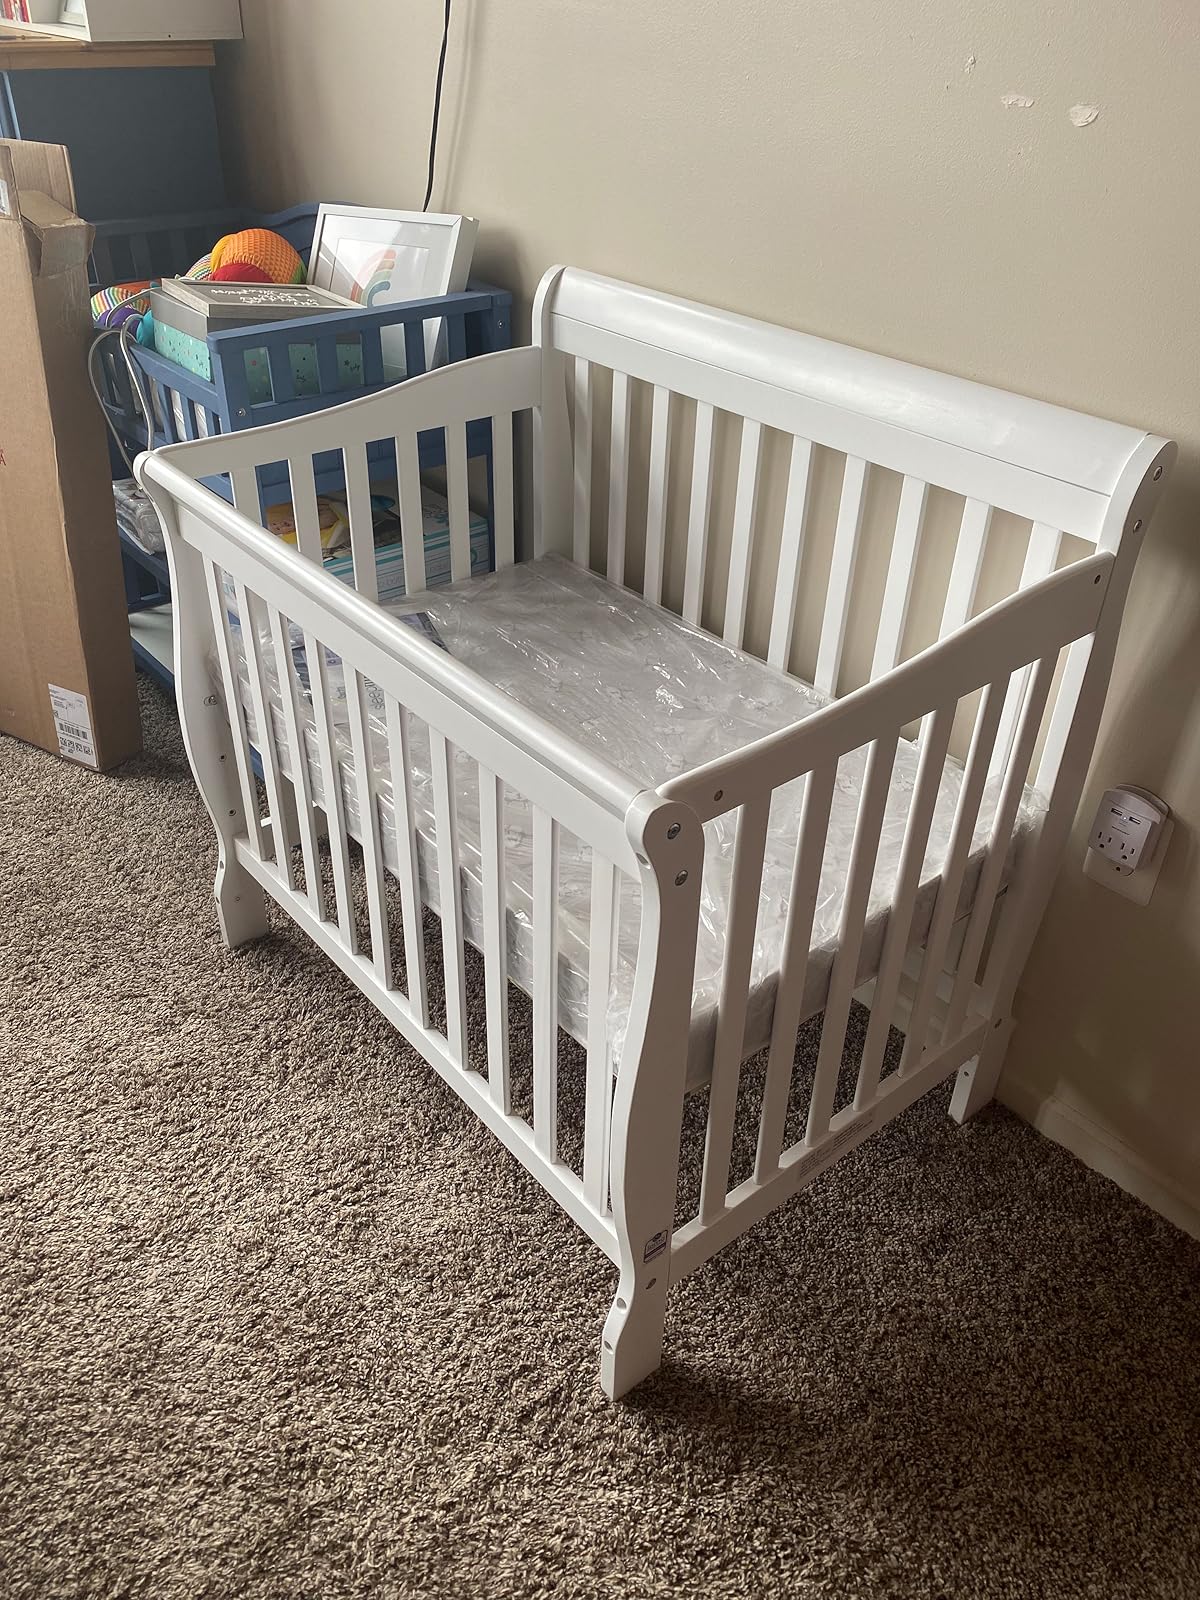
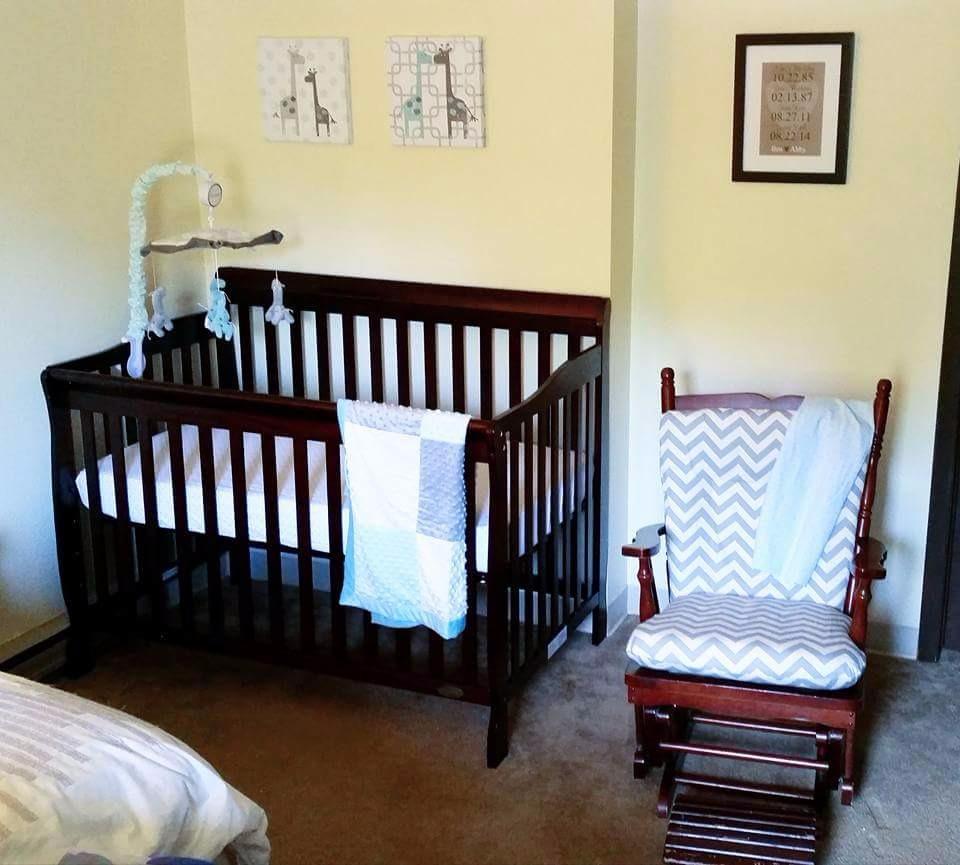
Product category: products_crib
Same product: no